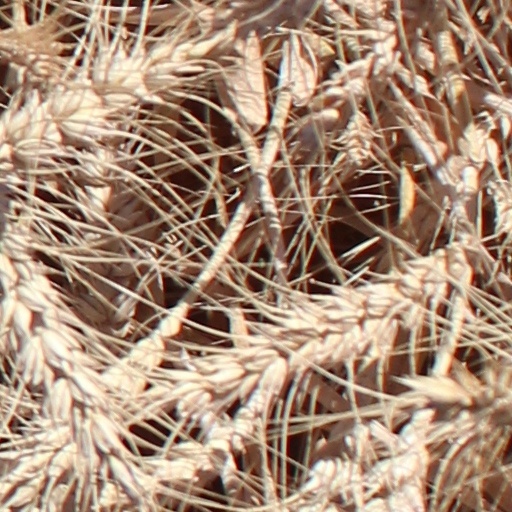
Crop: wheat